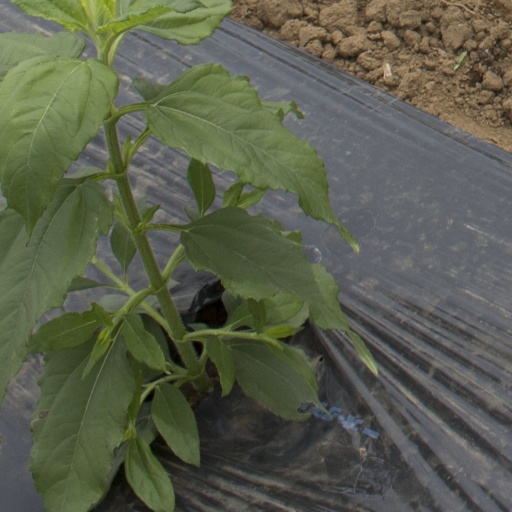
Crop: Jerusalem artichoke